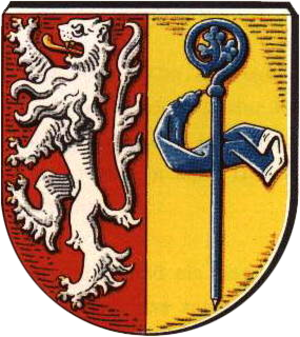
Wirdum est une commune allemande de l'arrondissement d'Aurich, dans le land de Basse-Saxe.